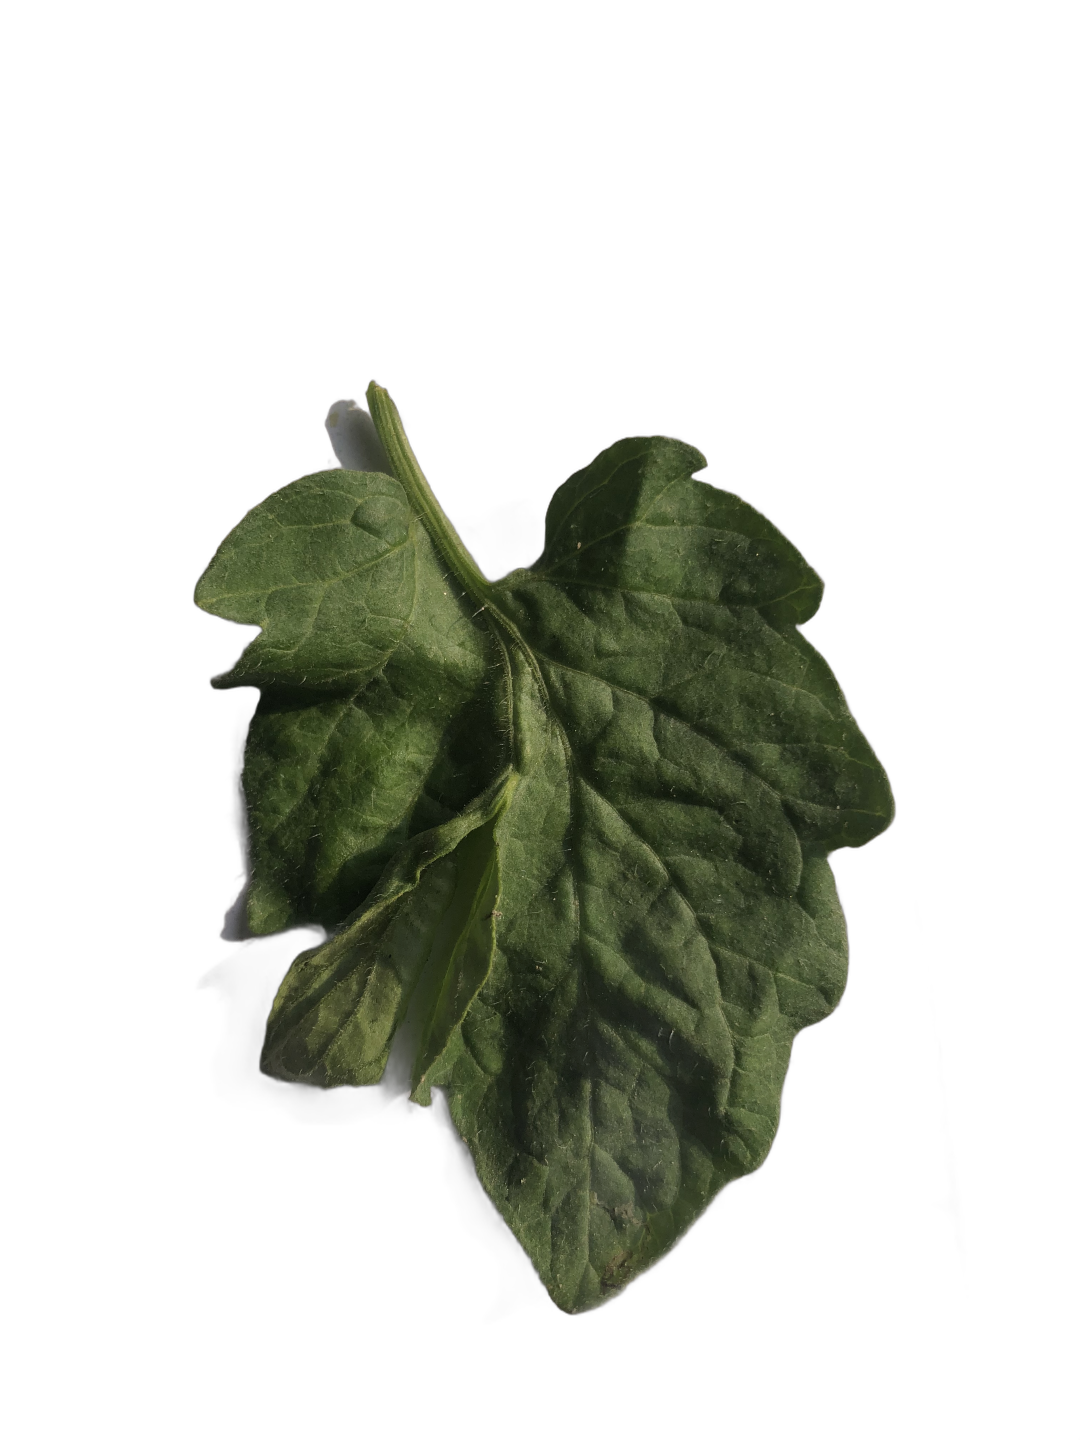
Crop: Tomato
Label: Mosaic